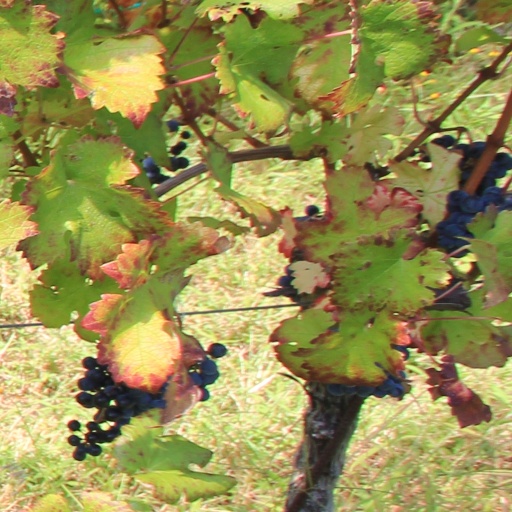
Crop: grape